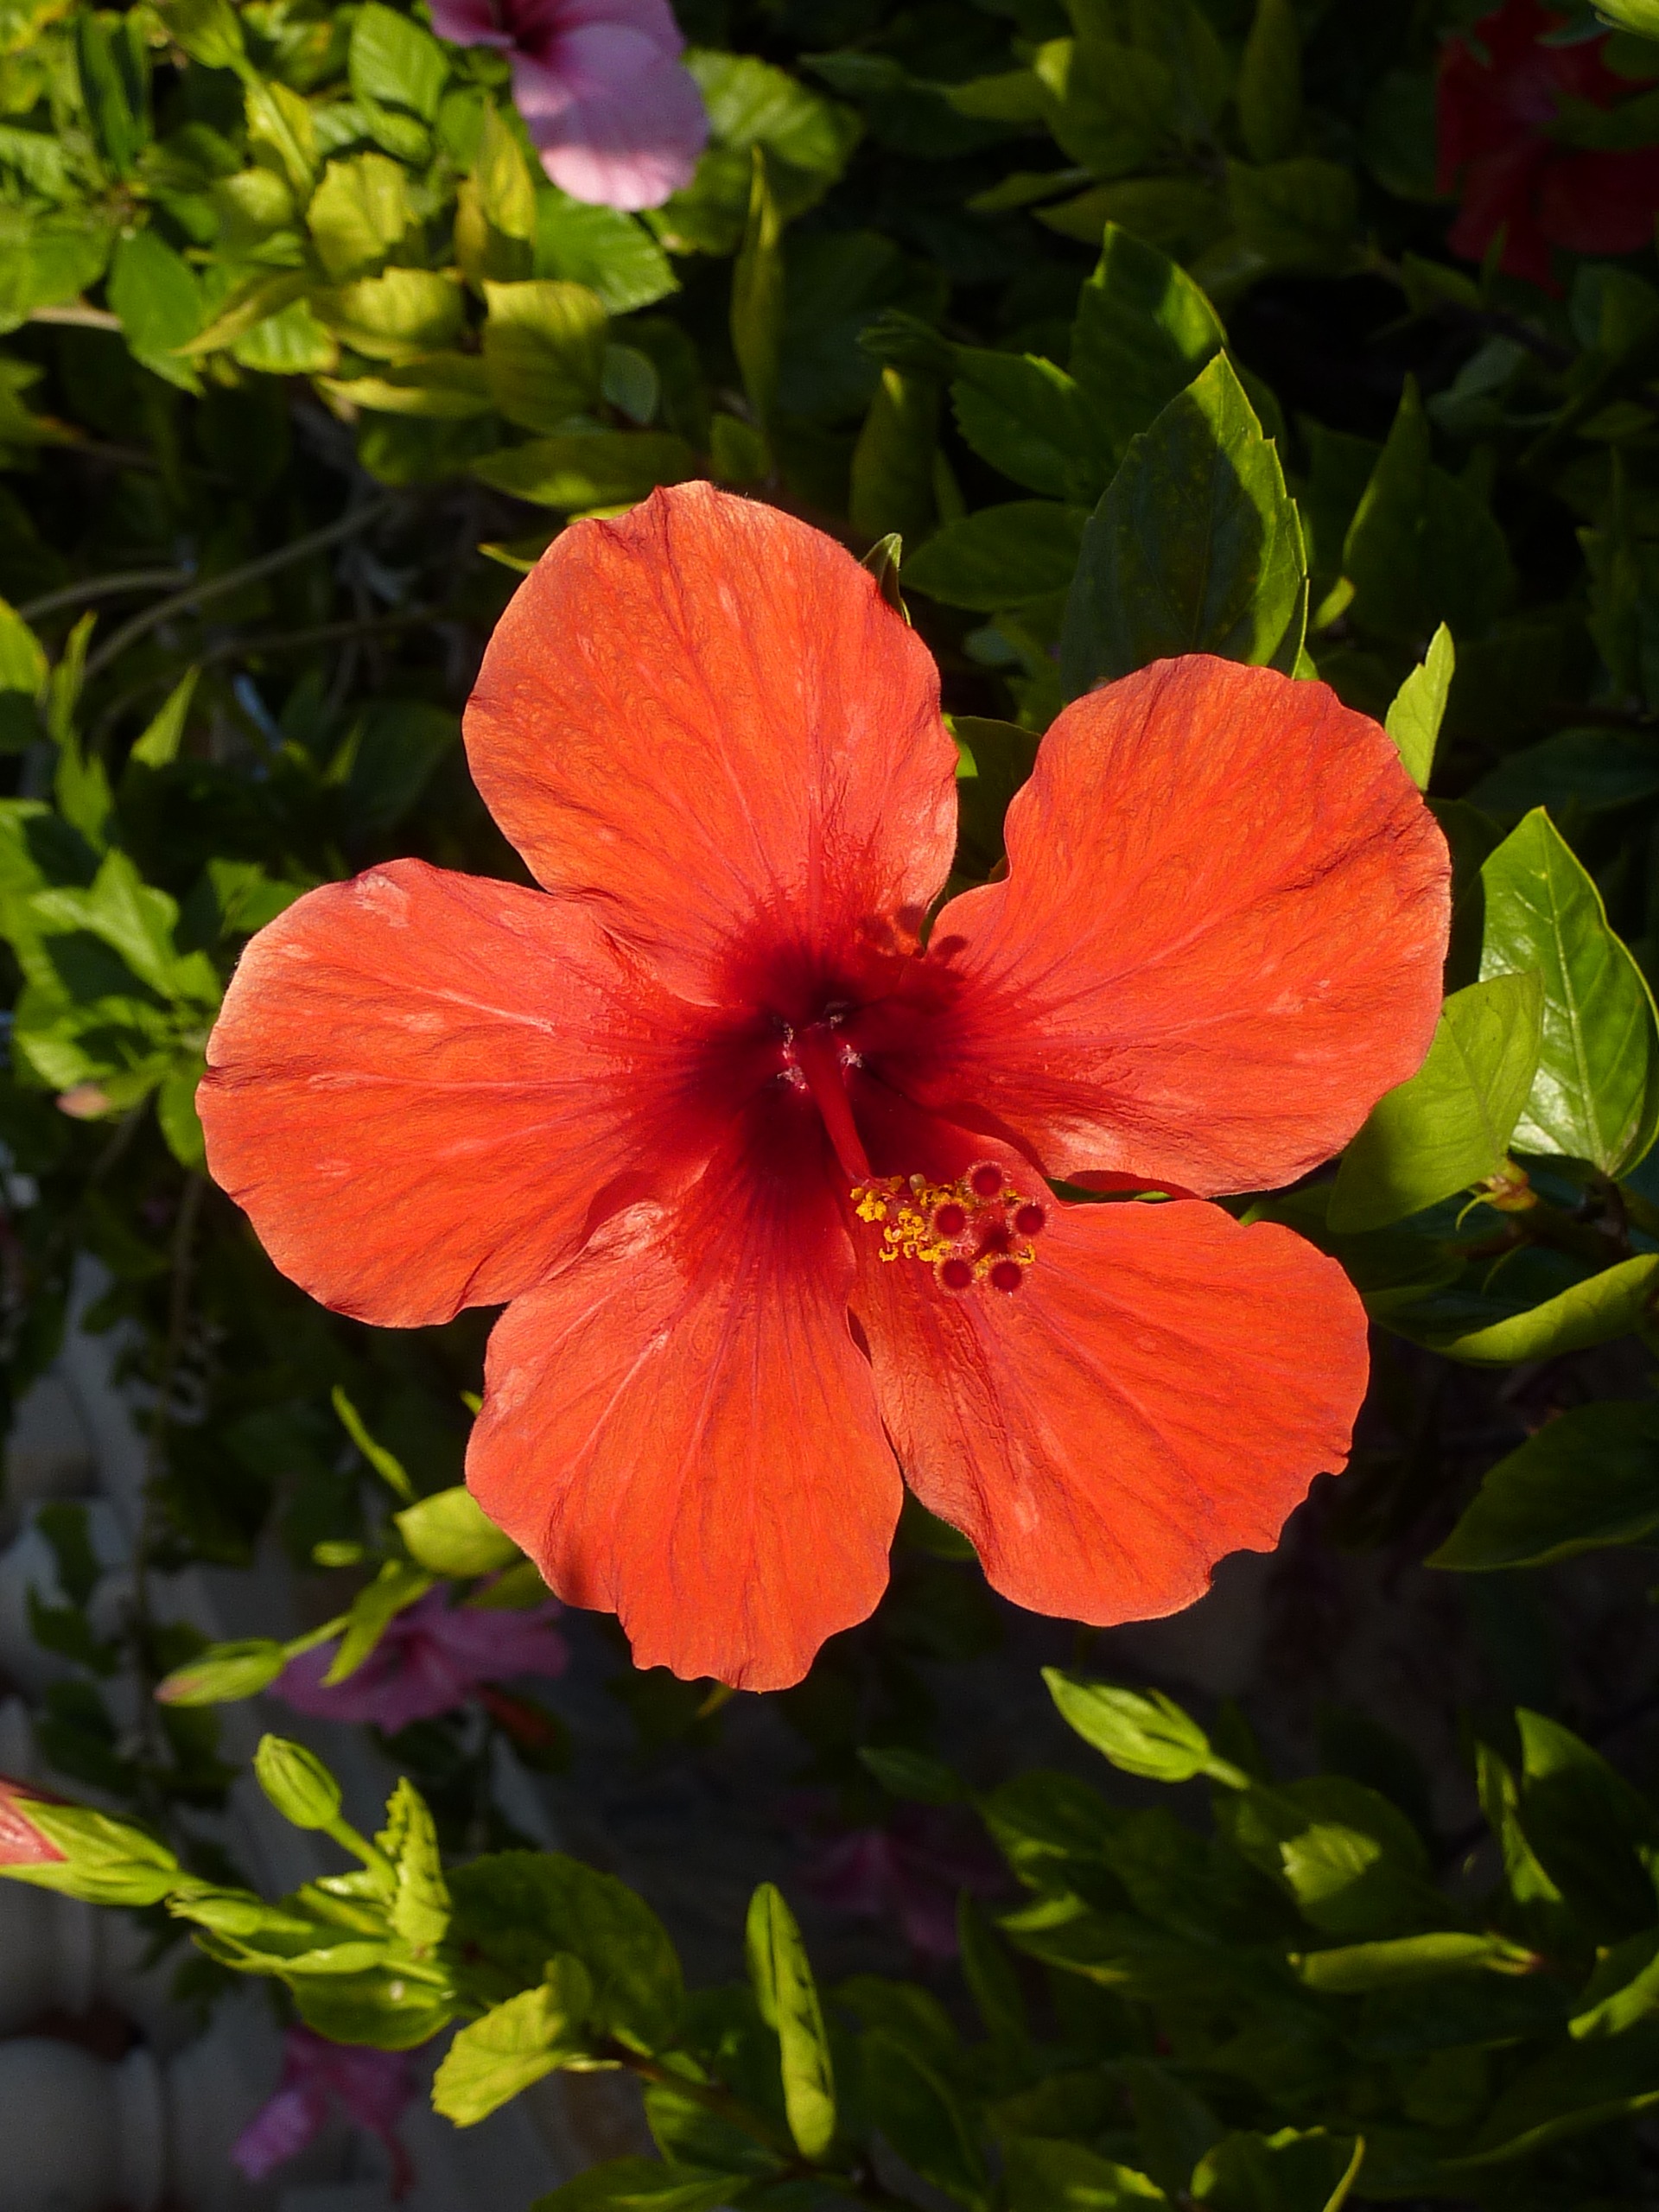
blossom, plant, leaf, flower, petal, bloom, red, botany, flora, mallorca, hibiscus, malvales, flowering plant, chinese hibiscus, annual plant, land plant